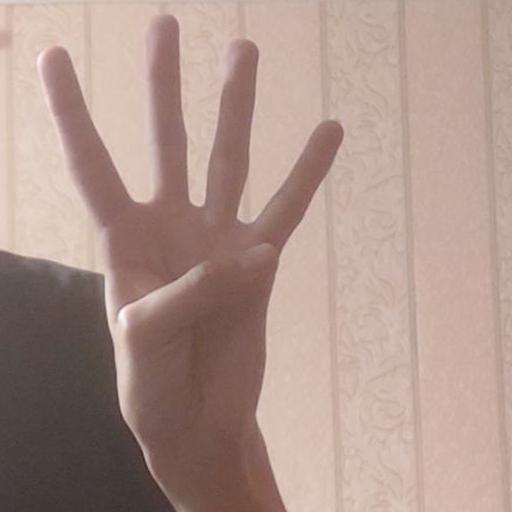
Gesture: four